Survivor Philippines season 1

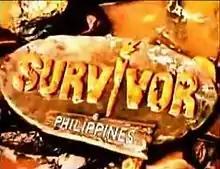
Title card

The first season of "Survivor Philippines" premiered on September 15, 2008, and ended its run on December 14 of the same year, when John Carlo "JC" Tiuseco, defeating Robert Vincent "Rob" Sy in a vote of 7–2. Auditions for this season were held in six Philippine cities in May 2008. From these auditions, 18 contestants were selected to participate on the show in June 2008. The show was filmed in Ko Tarutao, the same island where "" took place, from July to August 2008.